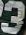
Number: 3